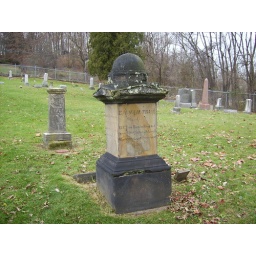
sandstone monument in Fort street cemetery, Nelsonville Ohio.